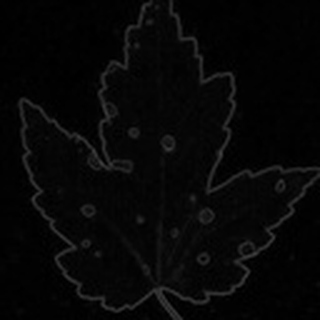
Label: cotton_target_spot